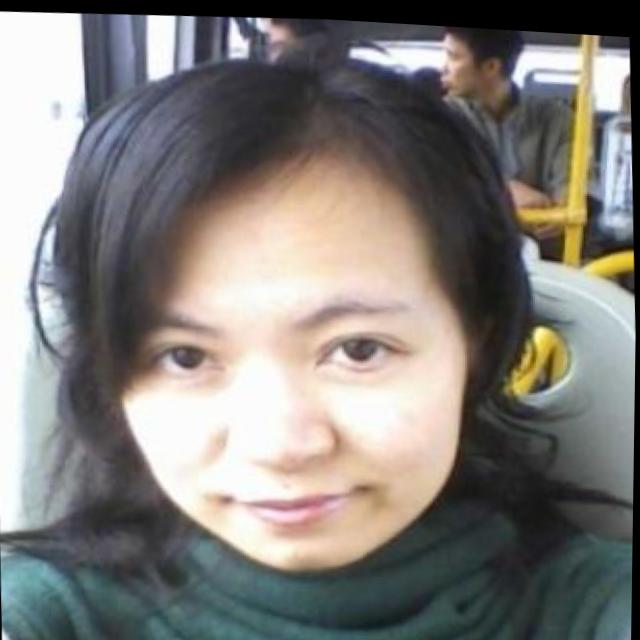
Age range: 21-44